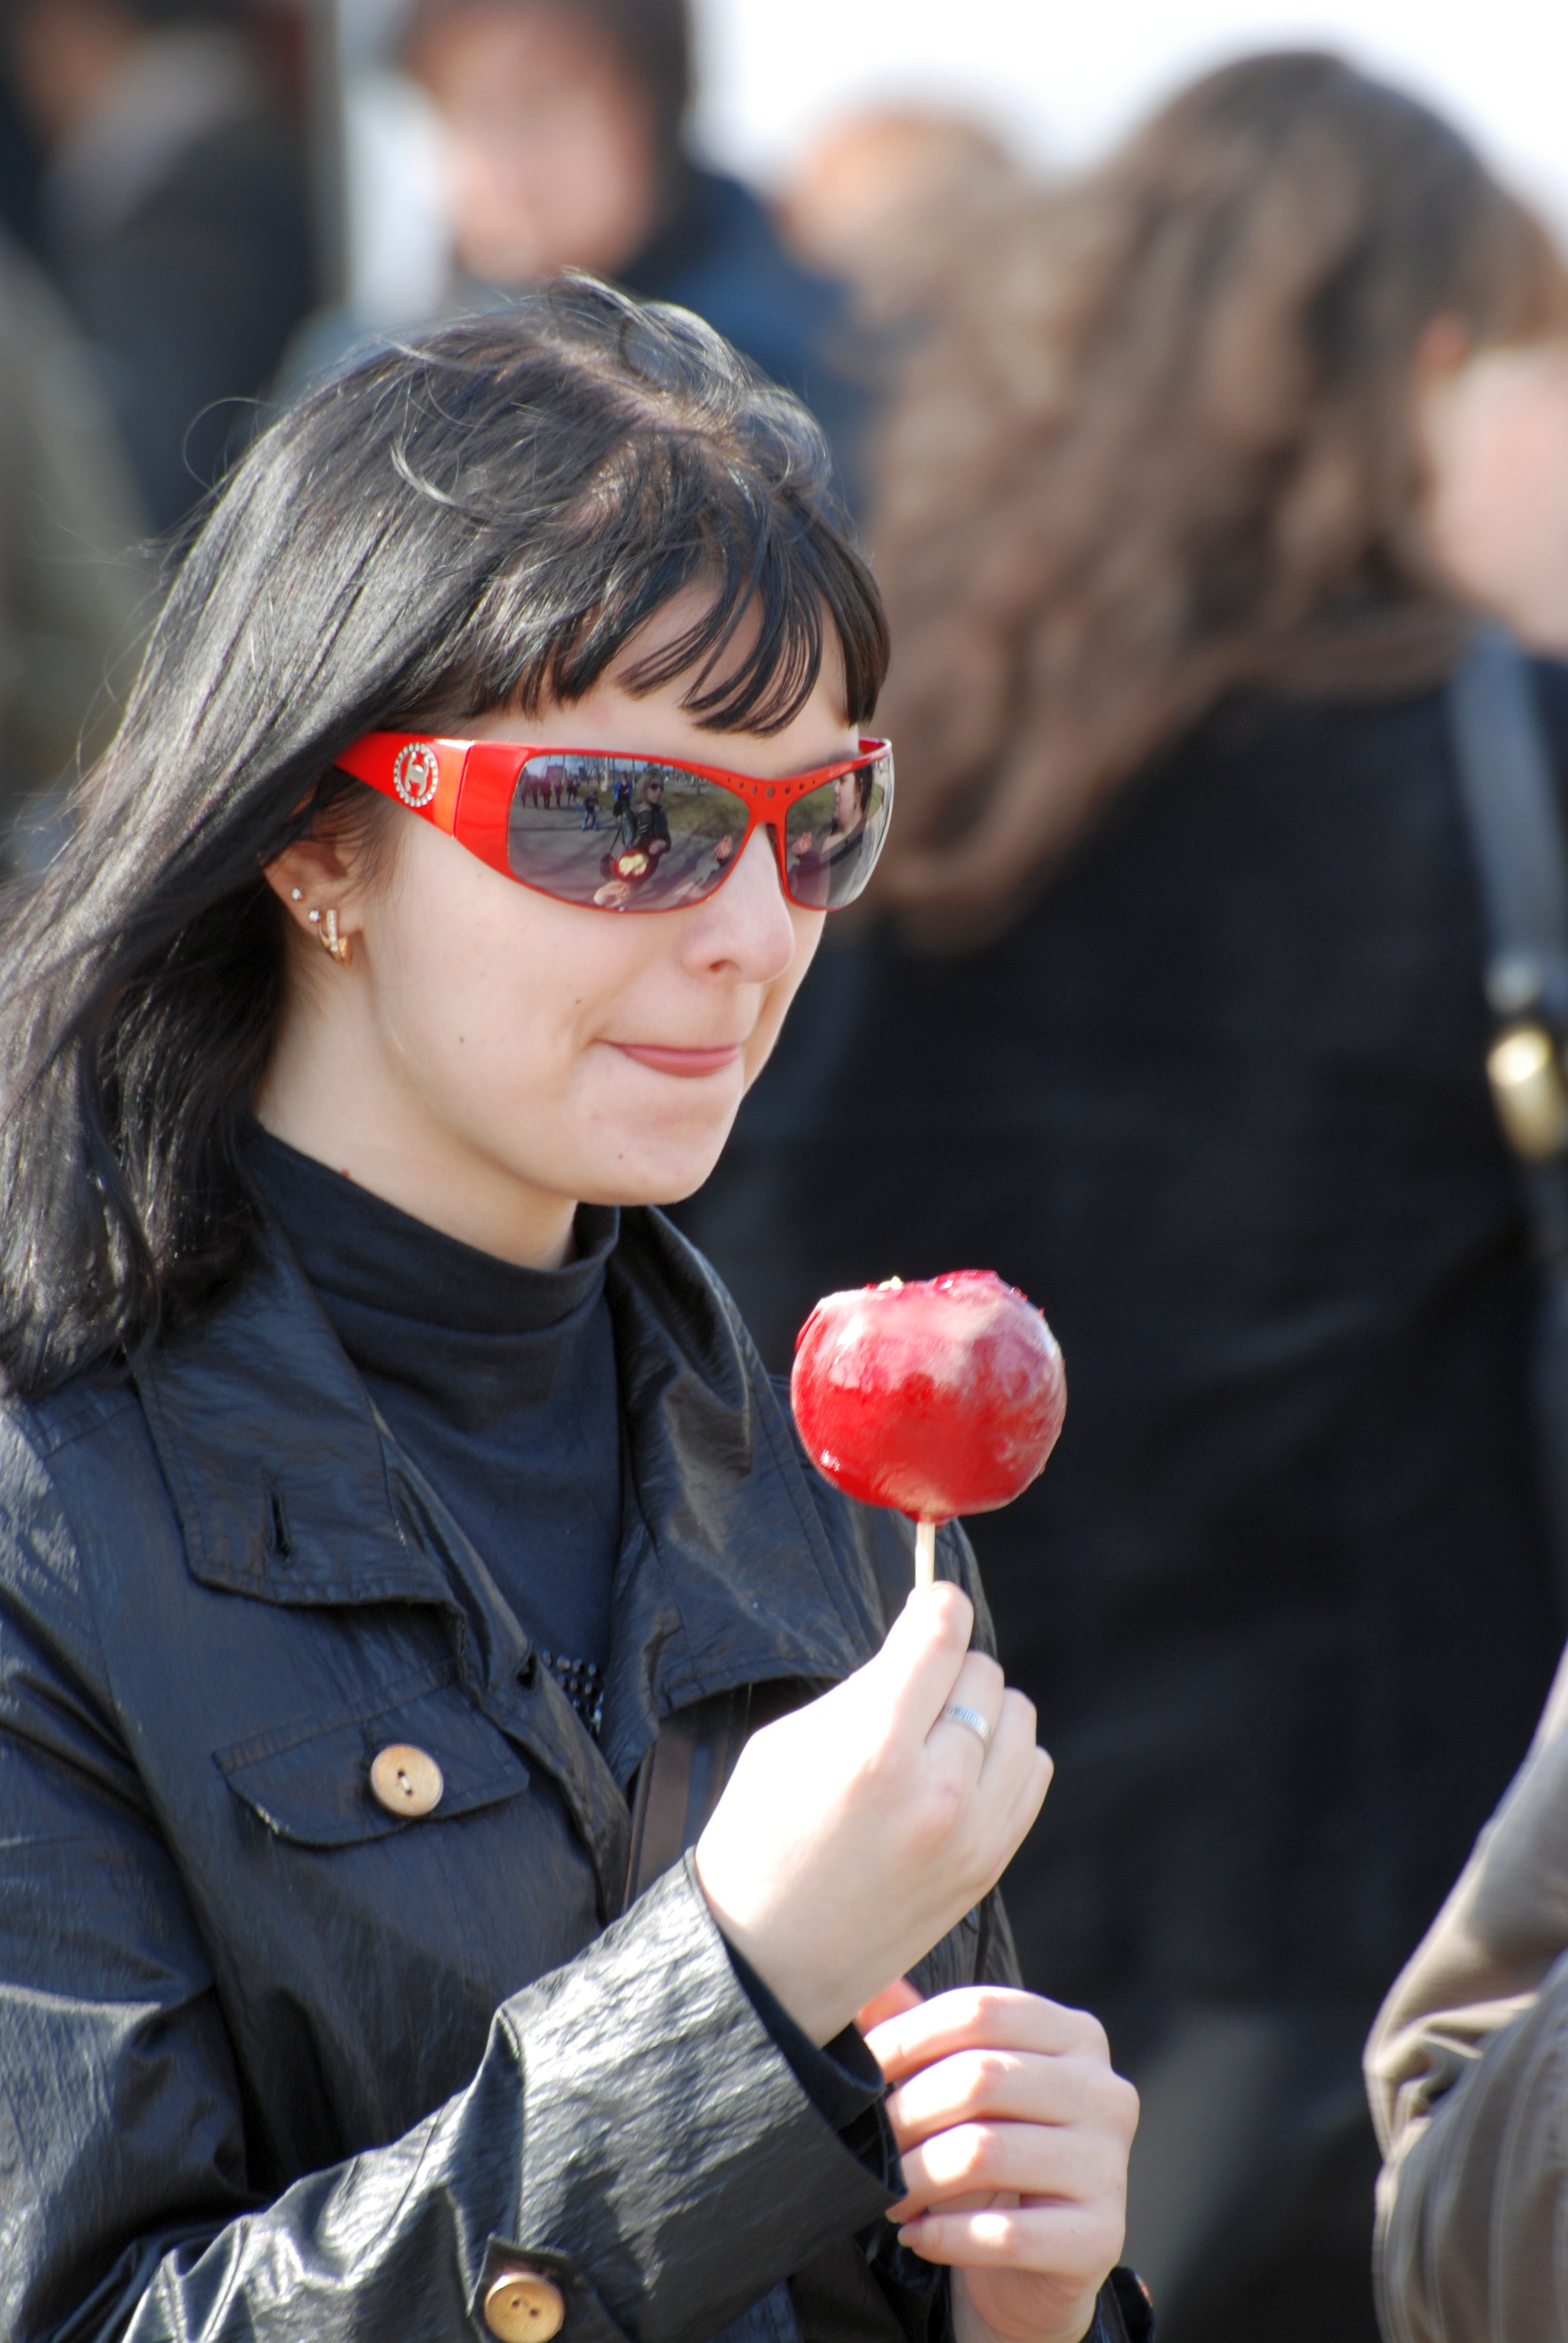
photography, model, spring, red, fashion, nikon, clothing, lady, hairstyle, cosplay, glasses, moscow, nikkor, russia, d80, costume, 70300mm, moskau, nikond80, moscou, 70300mmf4556gvr